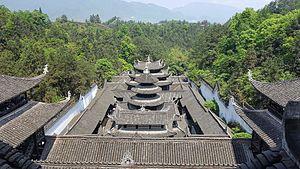
vue d'ensemble du palais du tusi tujia à EnshiFrançais
Les Tuijas, sont le 8ᵉ plus important groupe ethnique de Chine avec une population de plus de 8 millions de personnes. Leur langue est le tujia.
Le Tusi tujia ou royaume tujia est un tusi, un gouvernement de minorité locale, ici les Tujias, pour le gouvernement central chinois. Celui-ci est créé en 1368, sous le règne de l'Empereur Hongwu de la dynastie Ming, dans la province qui s'appelait alors Huguang, réunissant les actuelles provinces du Hubei et Hunan.